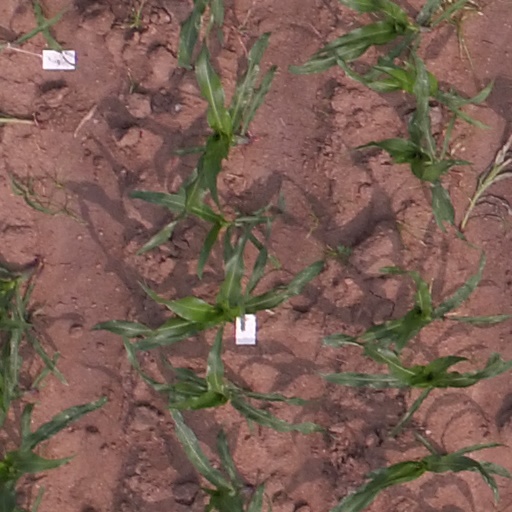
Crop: maize; corn